Miloš Degenek

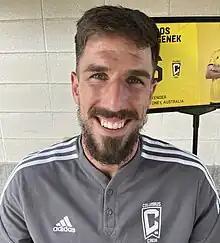
Degenek at a Columbus Crew event in 2022

On 5 July 2018, Degenek joined Red Star Belgrade, penning a three-year contract with his new club. The transfer fee was unofficially reported as €200k. Degenek was officially announced as a new signing the next day, choosing to wear the number 5 jersey.